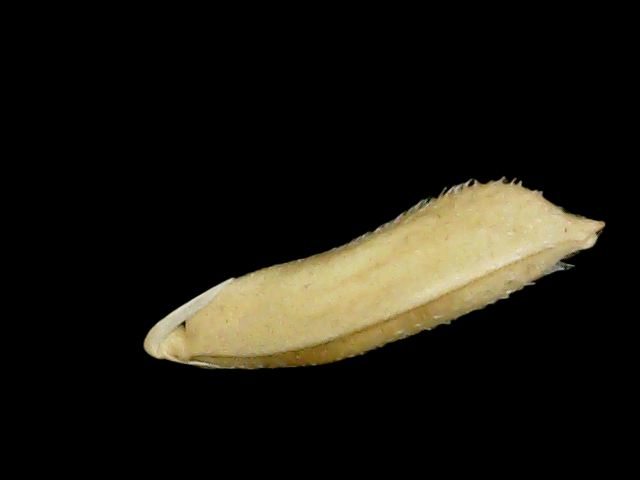
Rice variety: Binadhan14